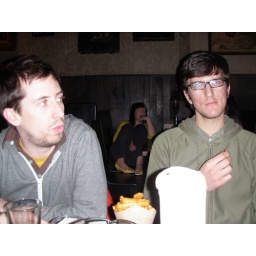
044 - one side of the table plus some girl in the background